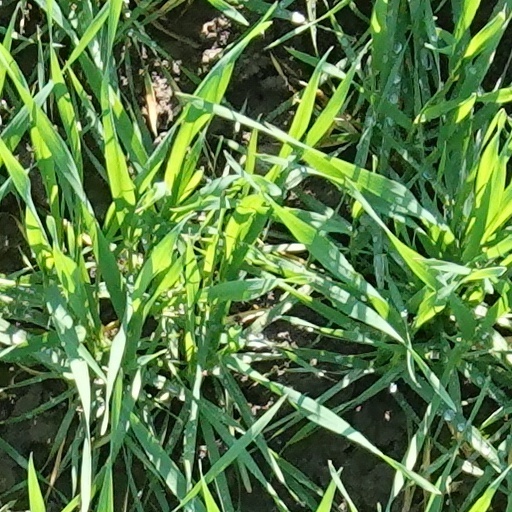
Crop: wheat